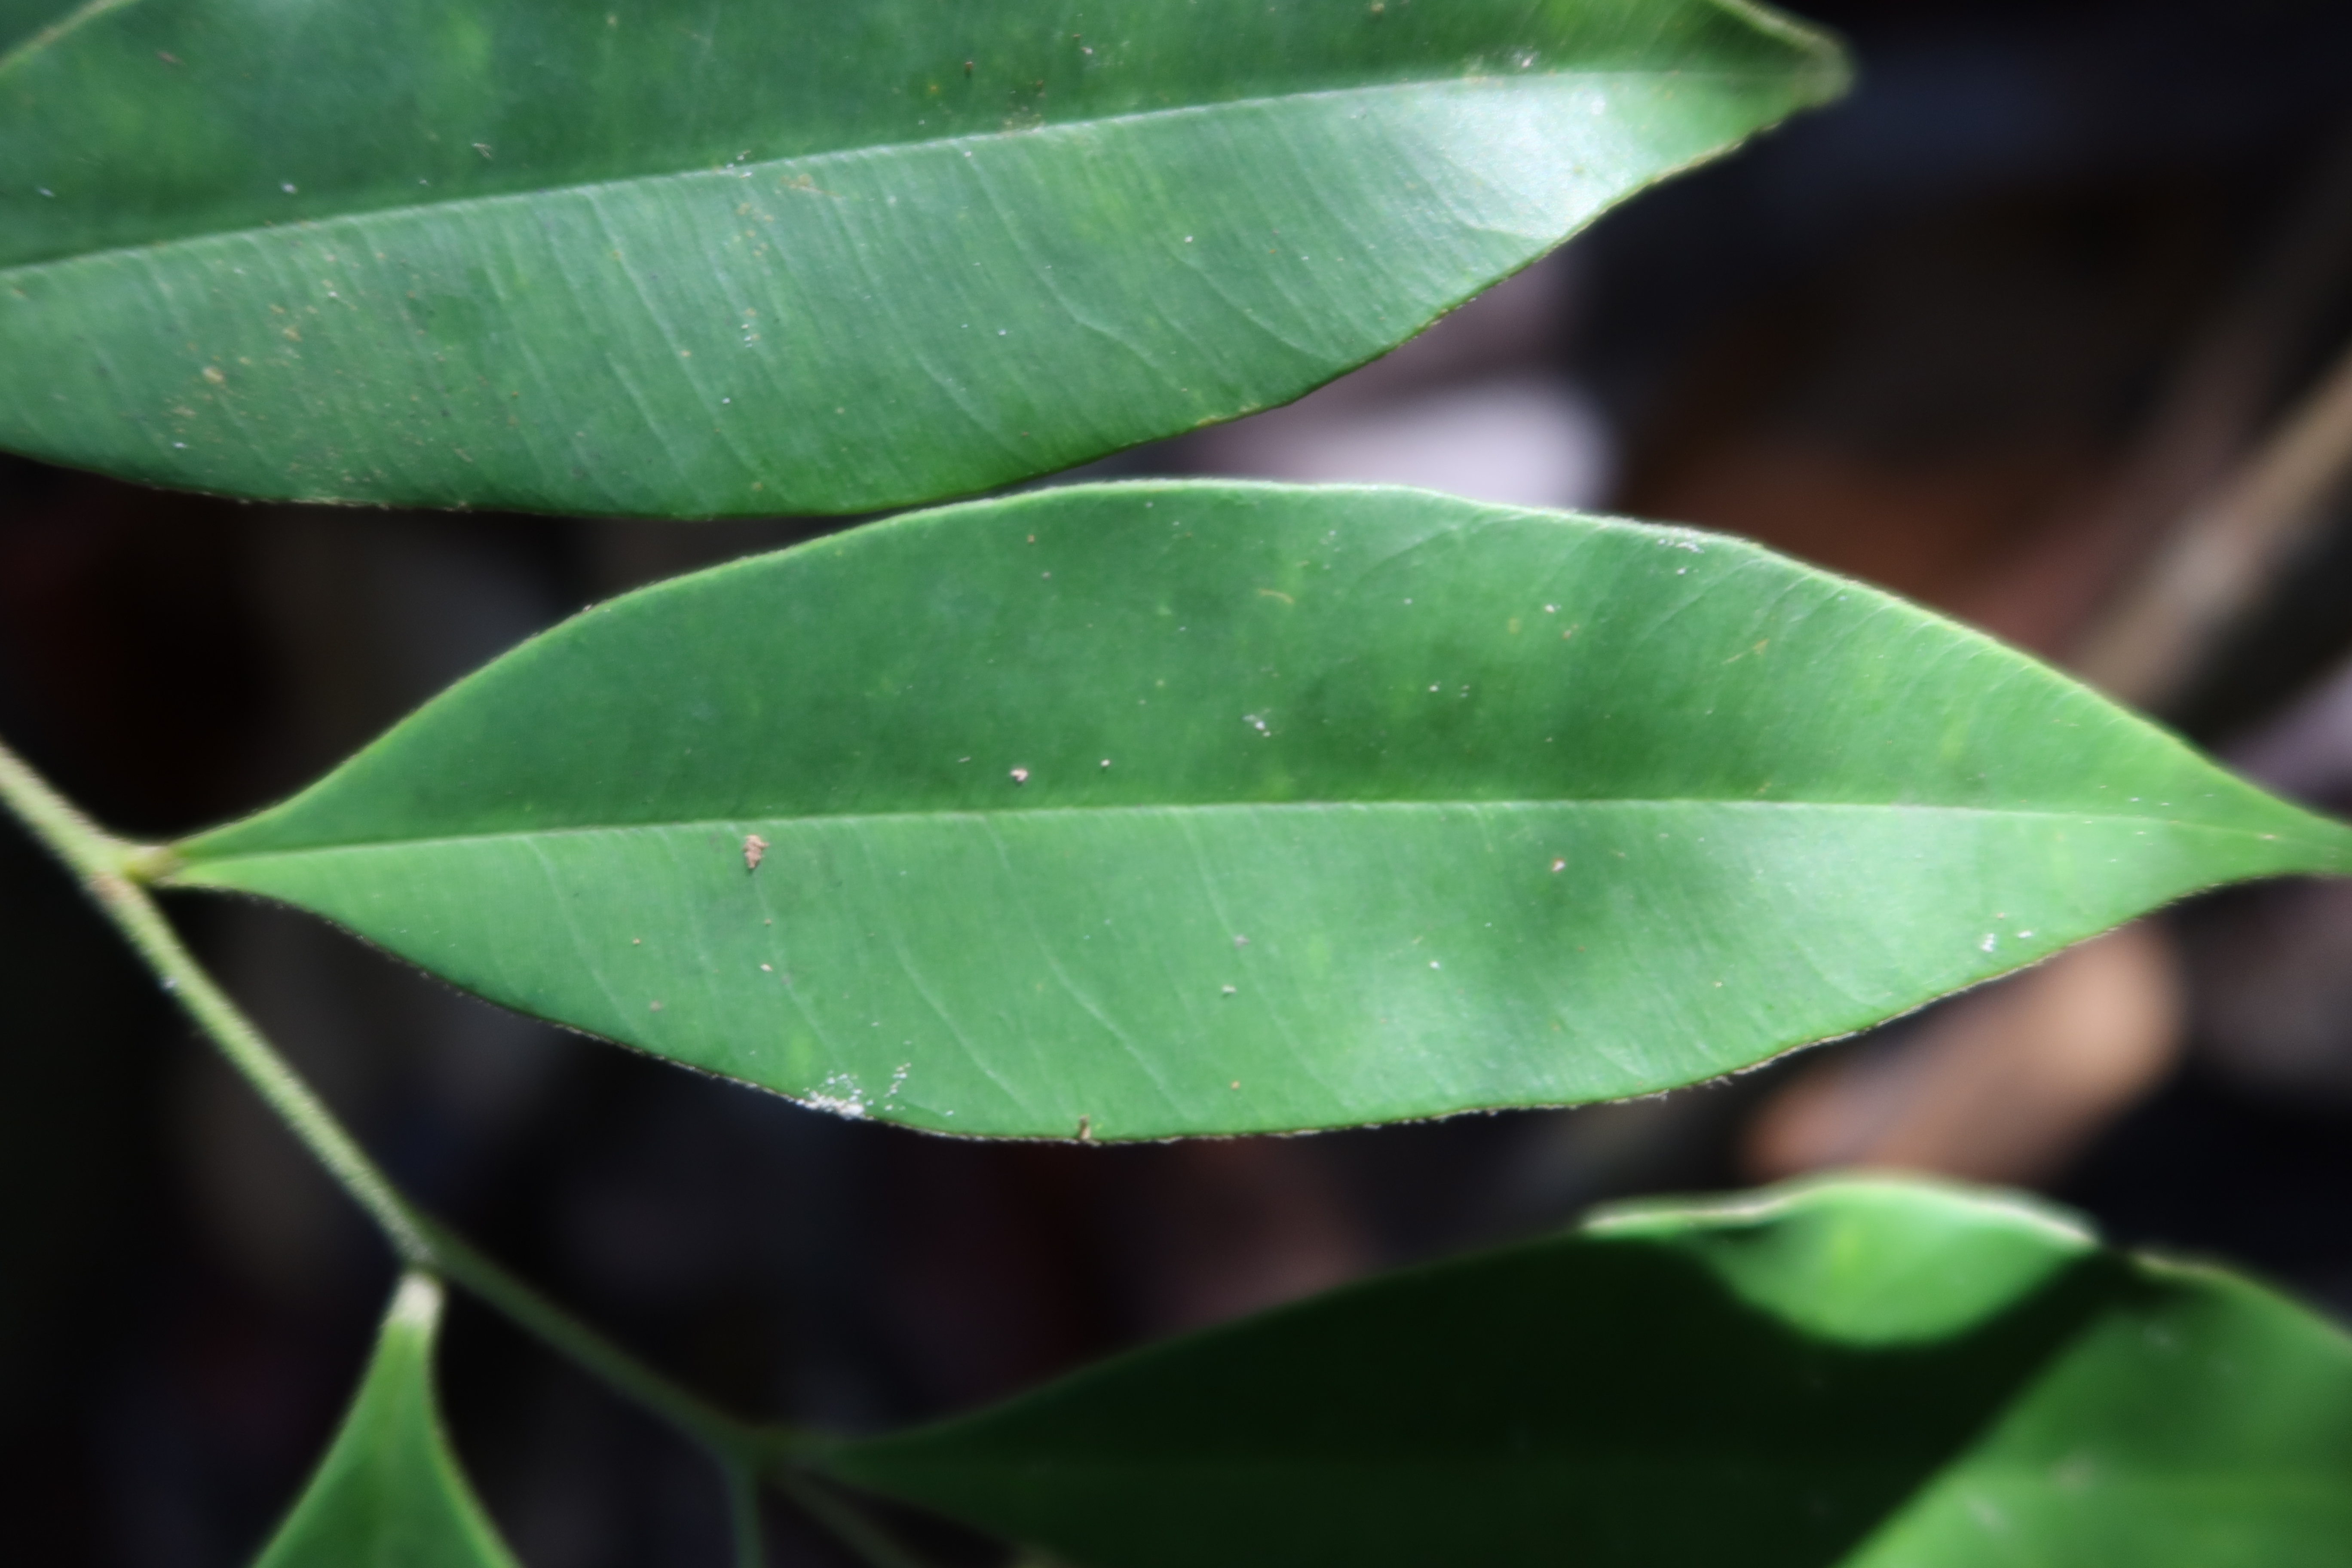
Label: Powdery mildew